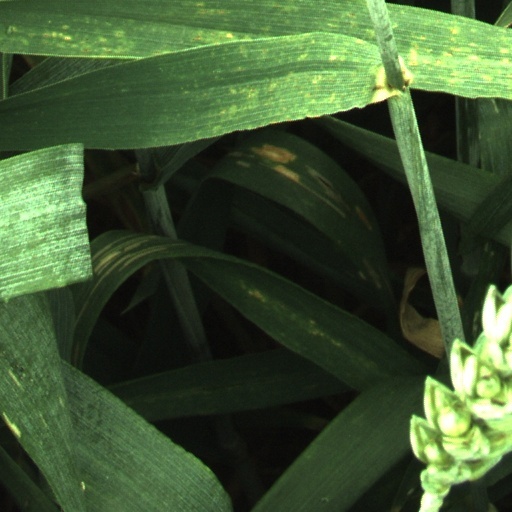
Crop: wheat